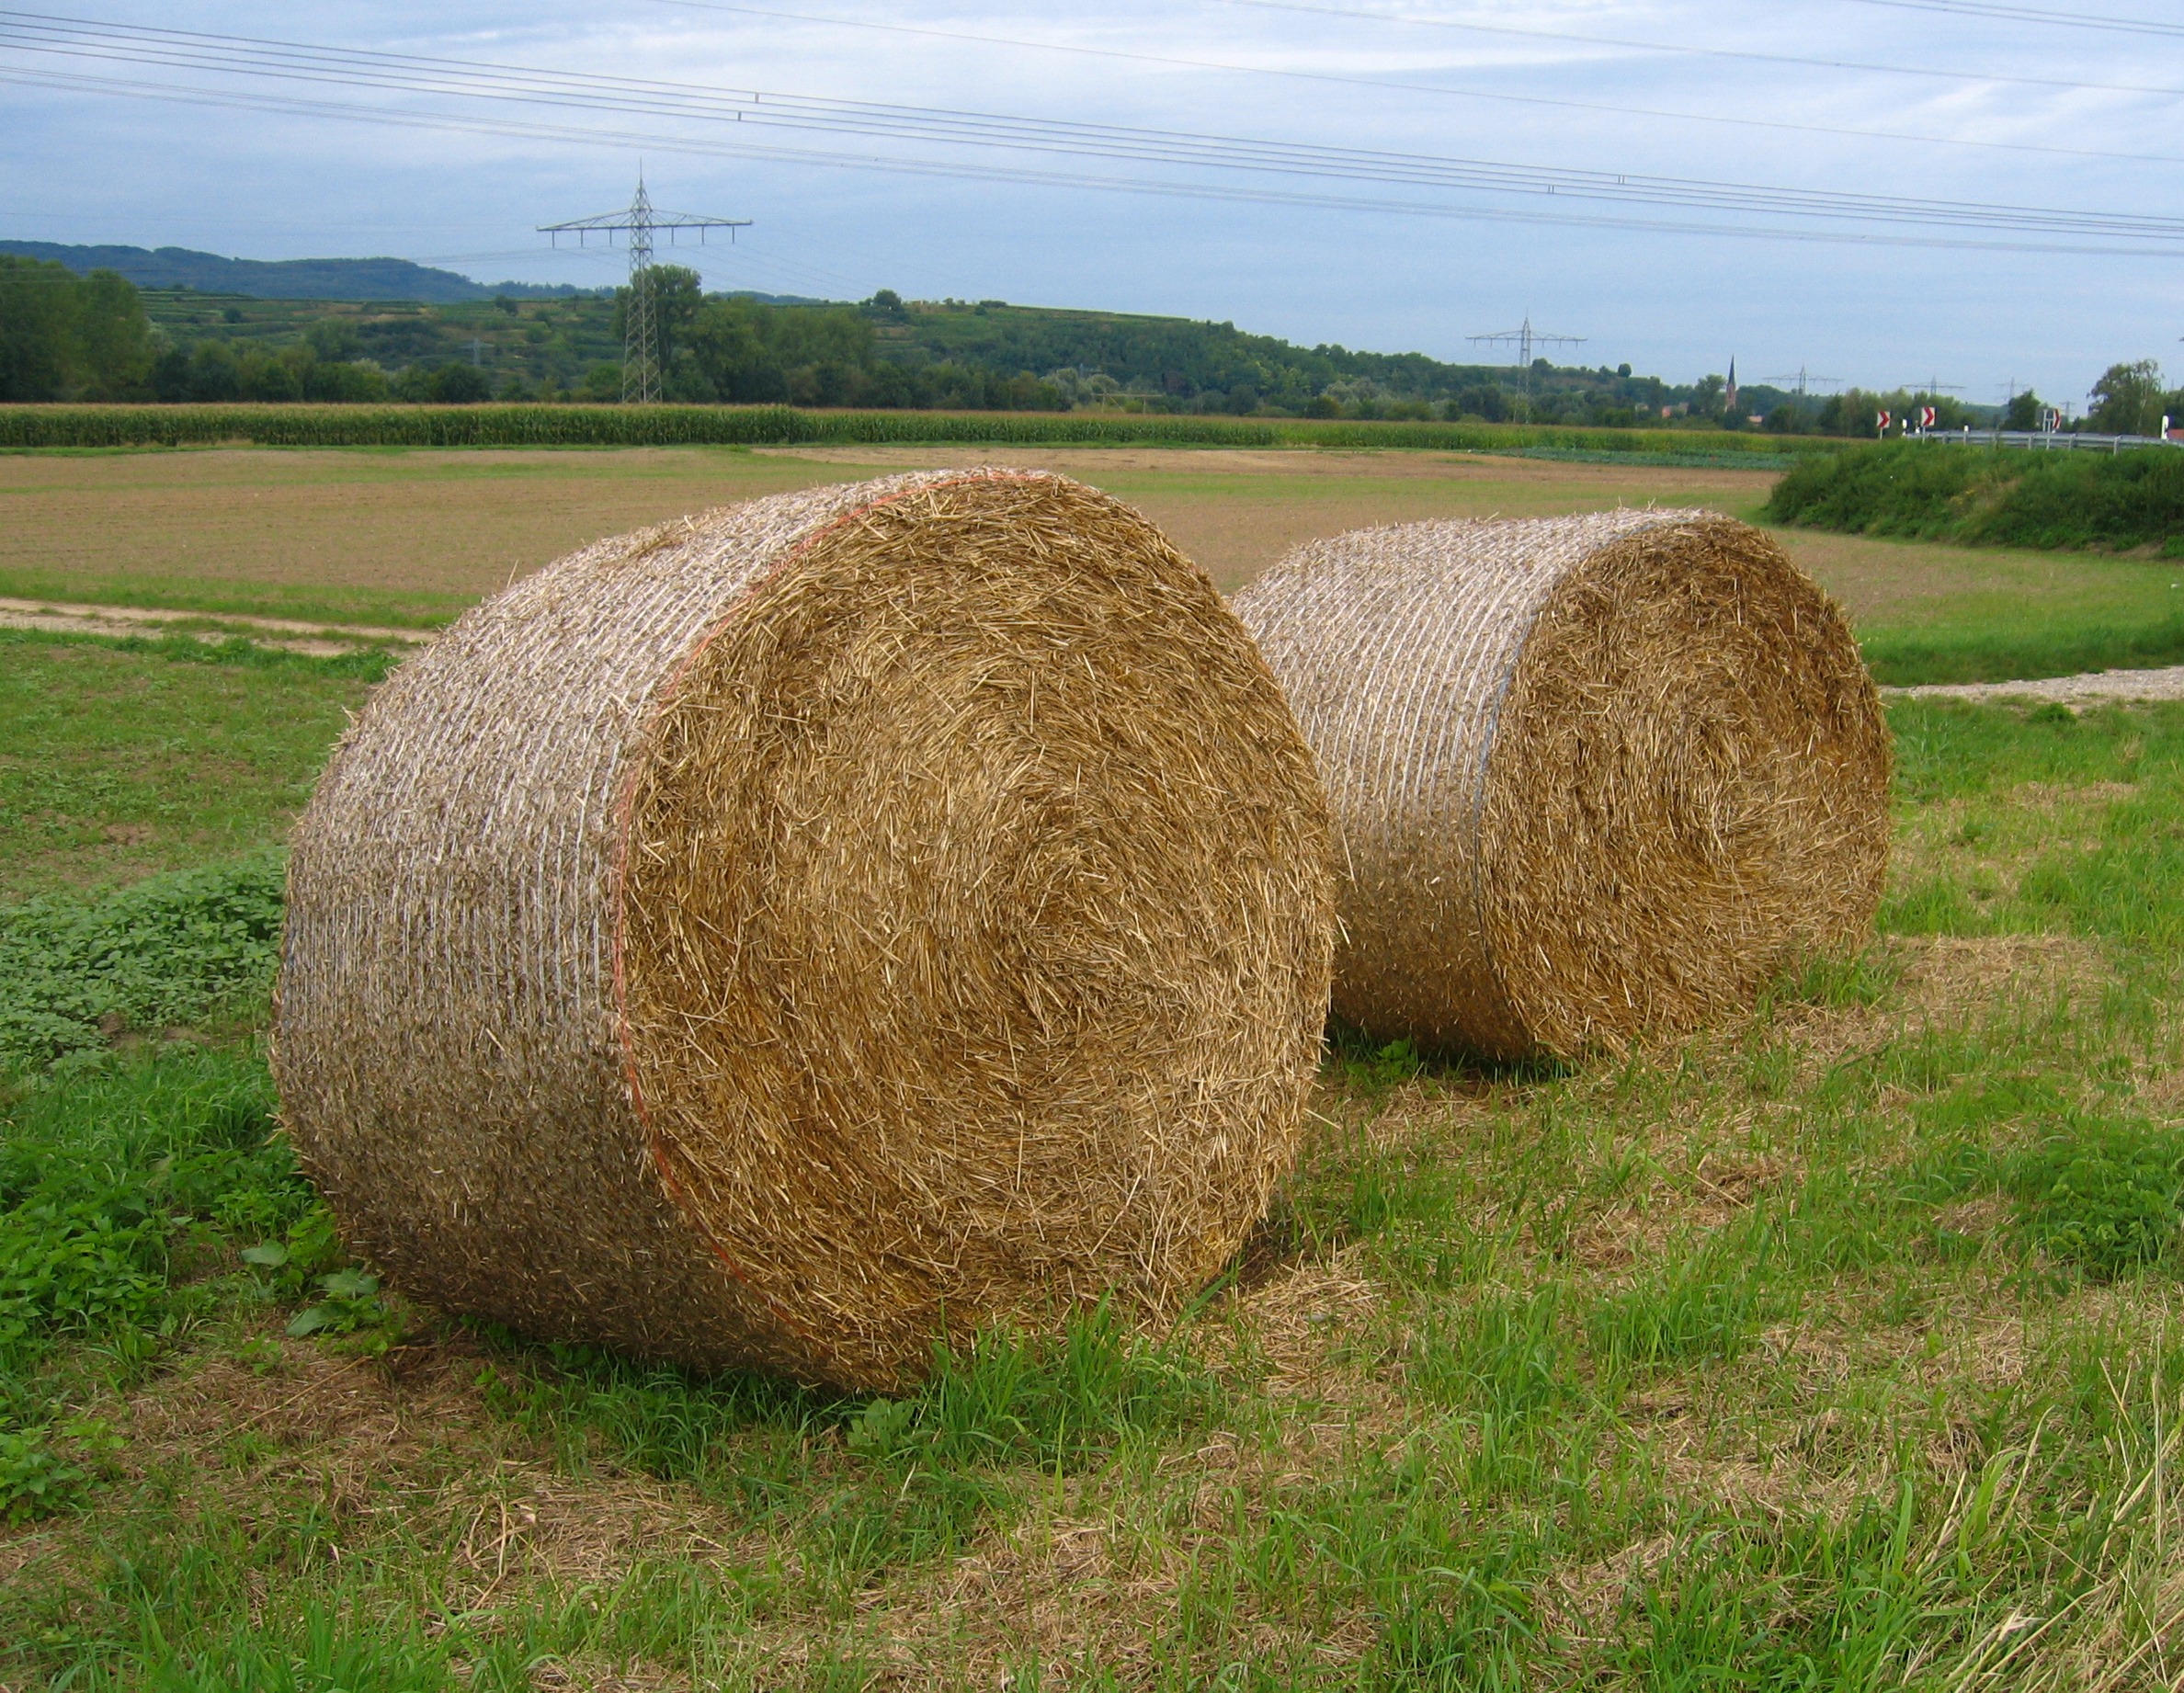
landscape, nature, grass, plant, hay, bale, field, farm, meadow, prairie, harvest, crop, pasture, soil, agriculture, clouds, grassland, straw, cereals, round bales, rural area, straw role, grass family